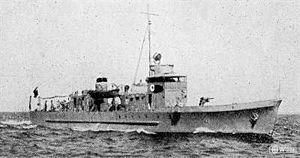
La marine impériale du Mandchoukouo est la force navale de l'empire du Mandchoukouo, contrôlé par le Japon, active de 1932 à 1939. Comme ce pays était presque enclavé, l'armée japonaise du Guandong voyait le développement d'une marine comme une priorité basse, bien qu'il était politiquement désirable de créer au moins une force nominale comme symbole de la légitimité du nouvel État.